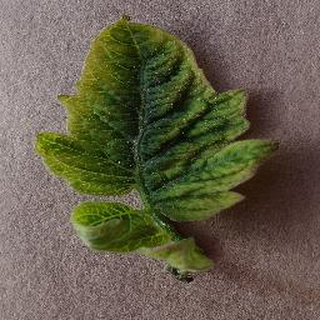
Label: tomato_yellow_leaf_curl_virus